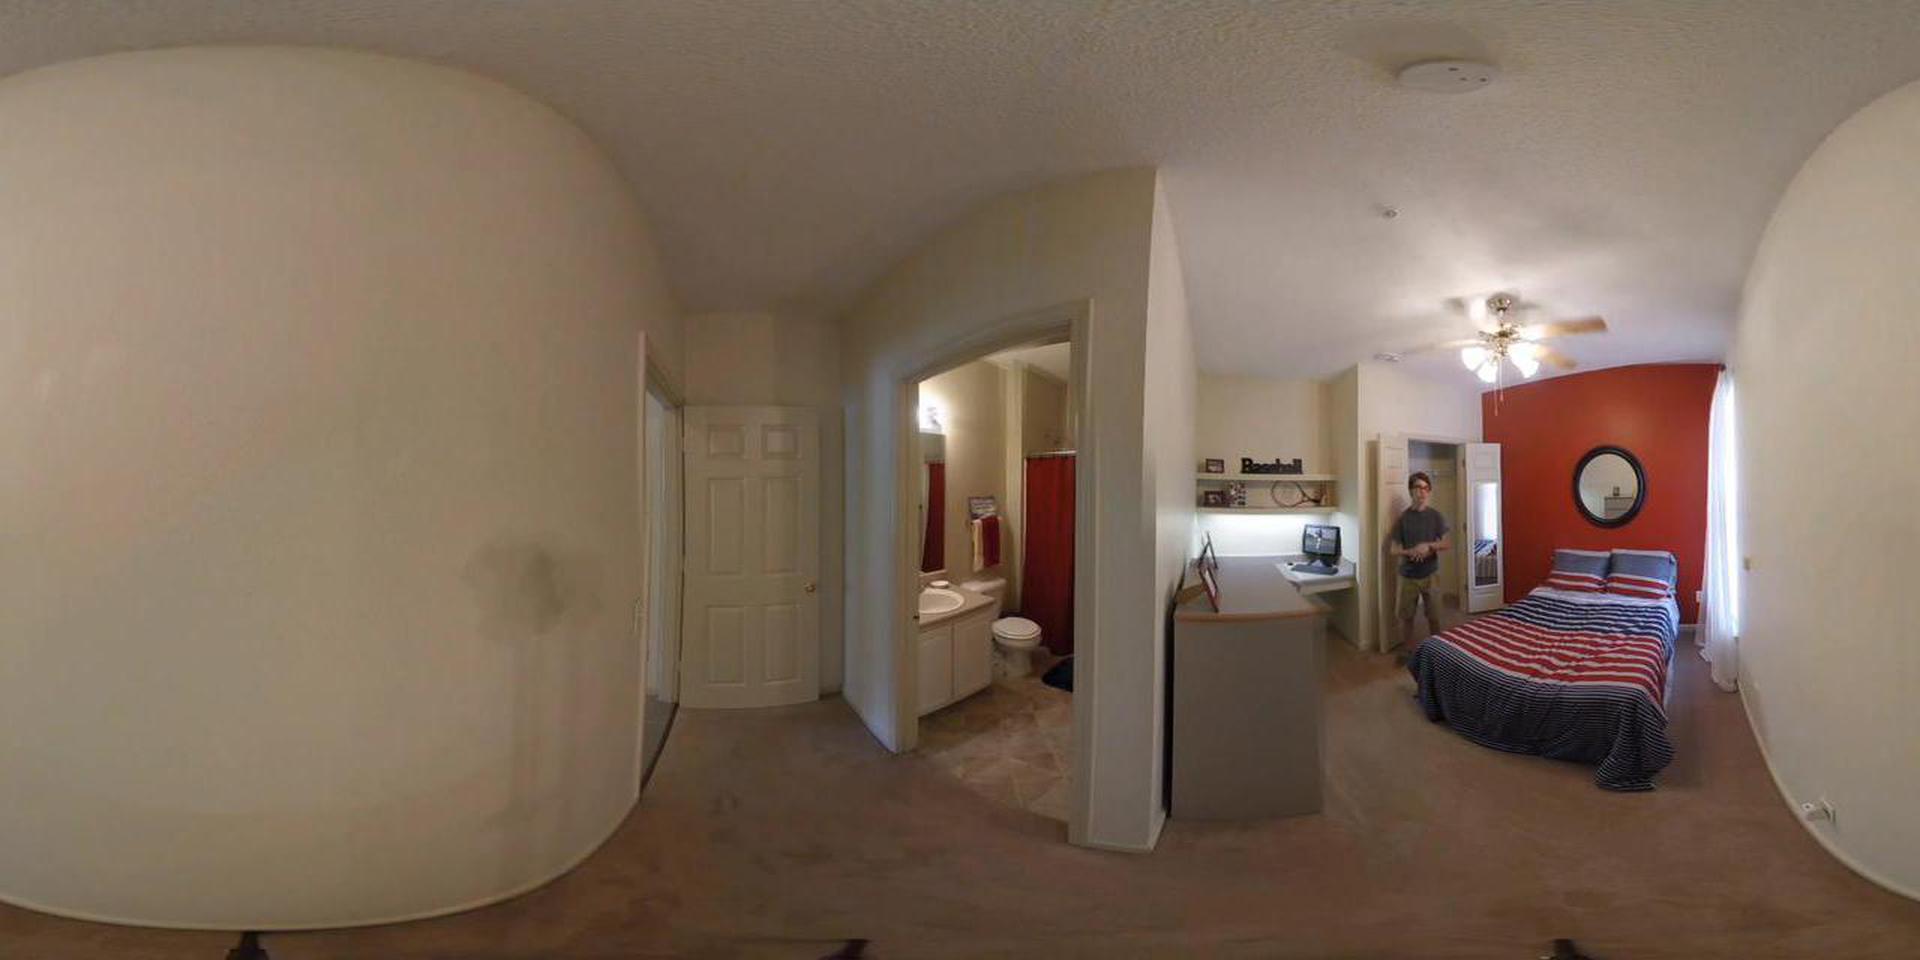
Referred object: the round mirror on the red wall above the bed

Referred object: the round black mirror

Referred object: turn right, then the round mirror above the bed